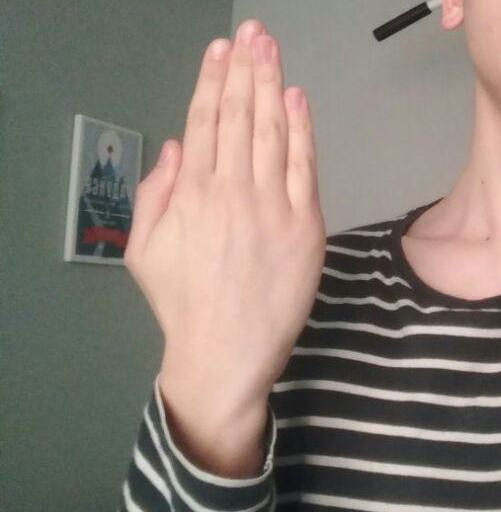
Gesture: stop_inverted